Landis Theatre–Mori Brothers Building

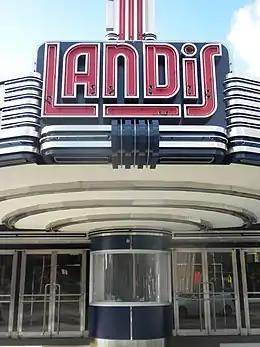

The Landis Theatre–Mori Brothers Building is located at 830–834 Landis Avenue in the city of Vineland in Cumberland County, New Jersey. The building was built in 1937 and its first movie was "Hats Off". The theater serviced the USO during World War II, and the auditorium was twinned in 1980. After 50 years of service to the Vineland community, it closed finally in 1987, victim of declining revenue against the Demarco Cinemas nearby. Its last movie was "House 2". It was added to the National Register of Historic Places on November 22, 2000, for its significance in architecture, engineering, and entertainment/recreation. It was designed by Philadelphia architect William Harold Lee, who designed several historic theaters. Renovation of the theater was completed in early 2010, and it officially re-opened on May 22, with Bernadette Peters being the opening act.